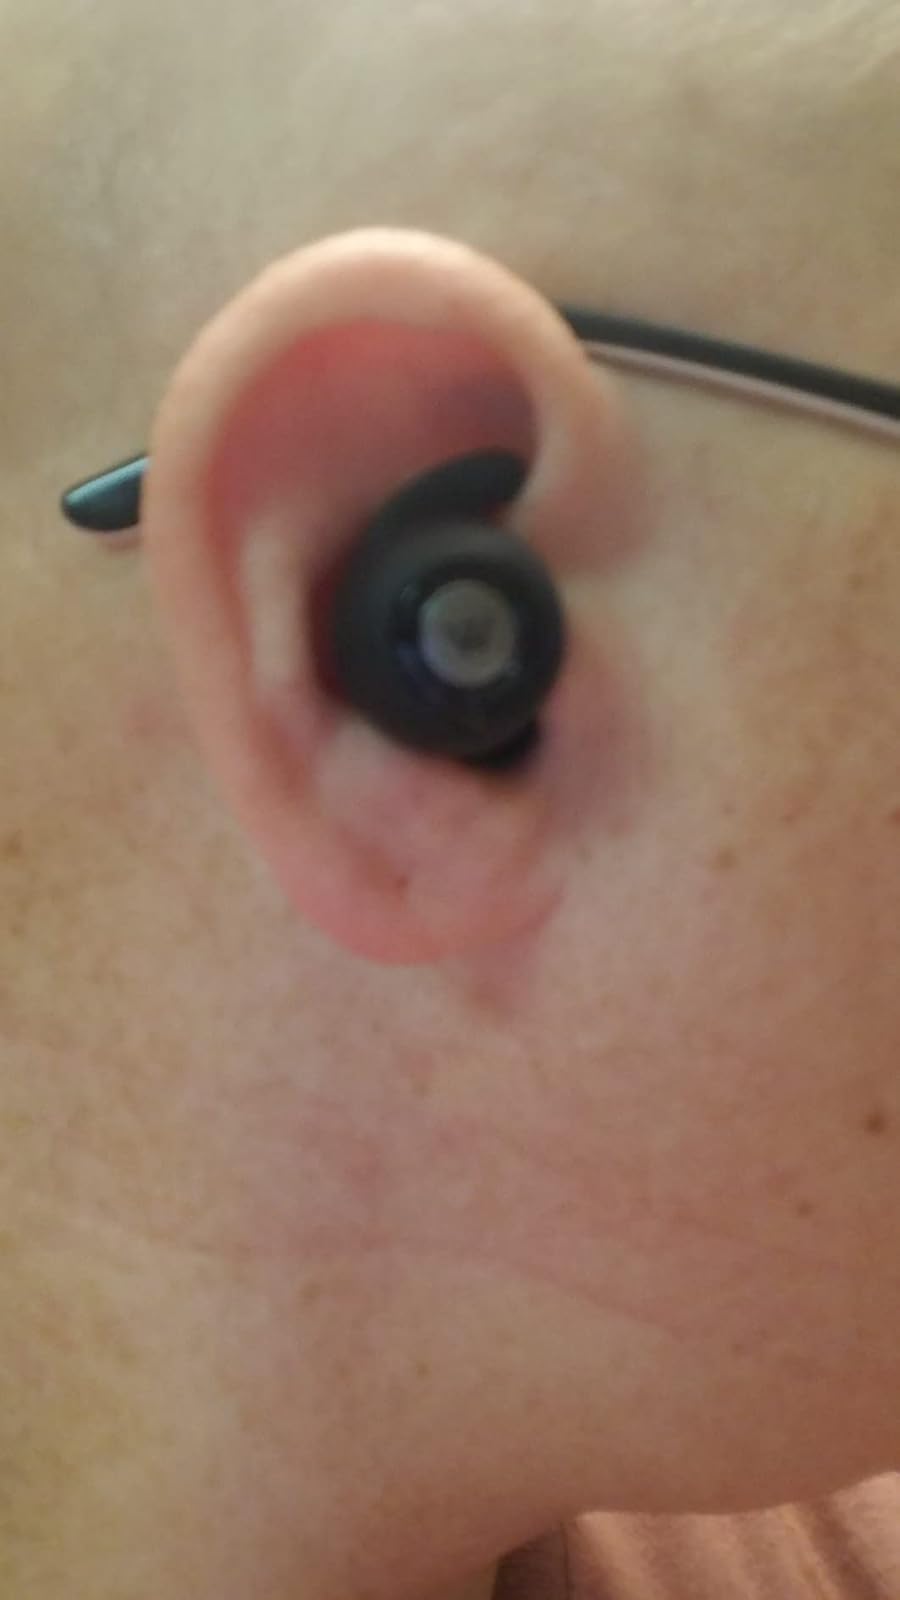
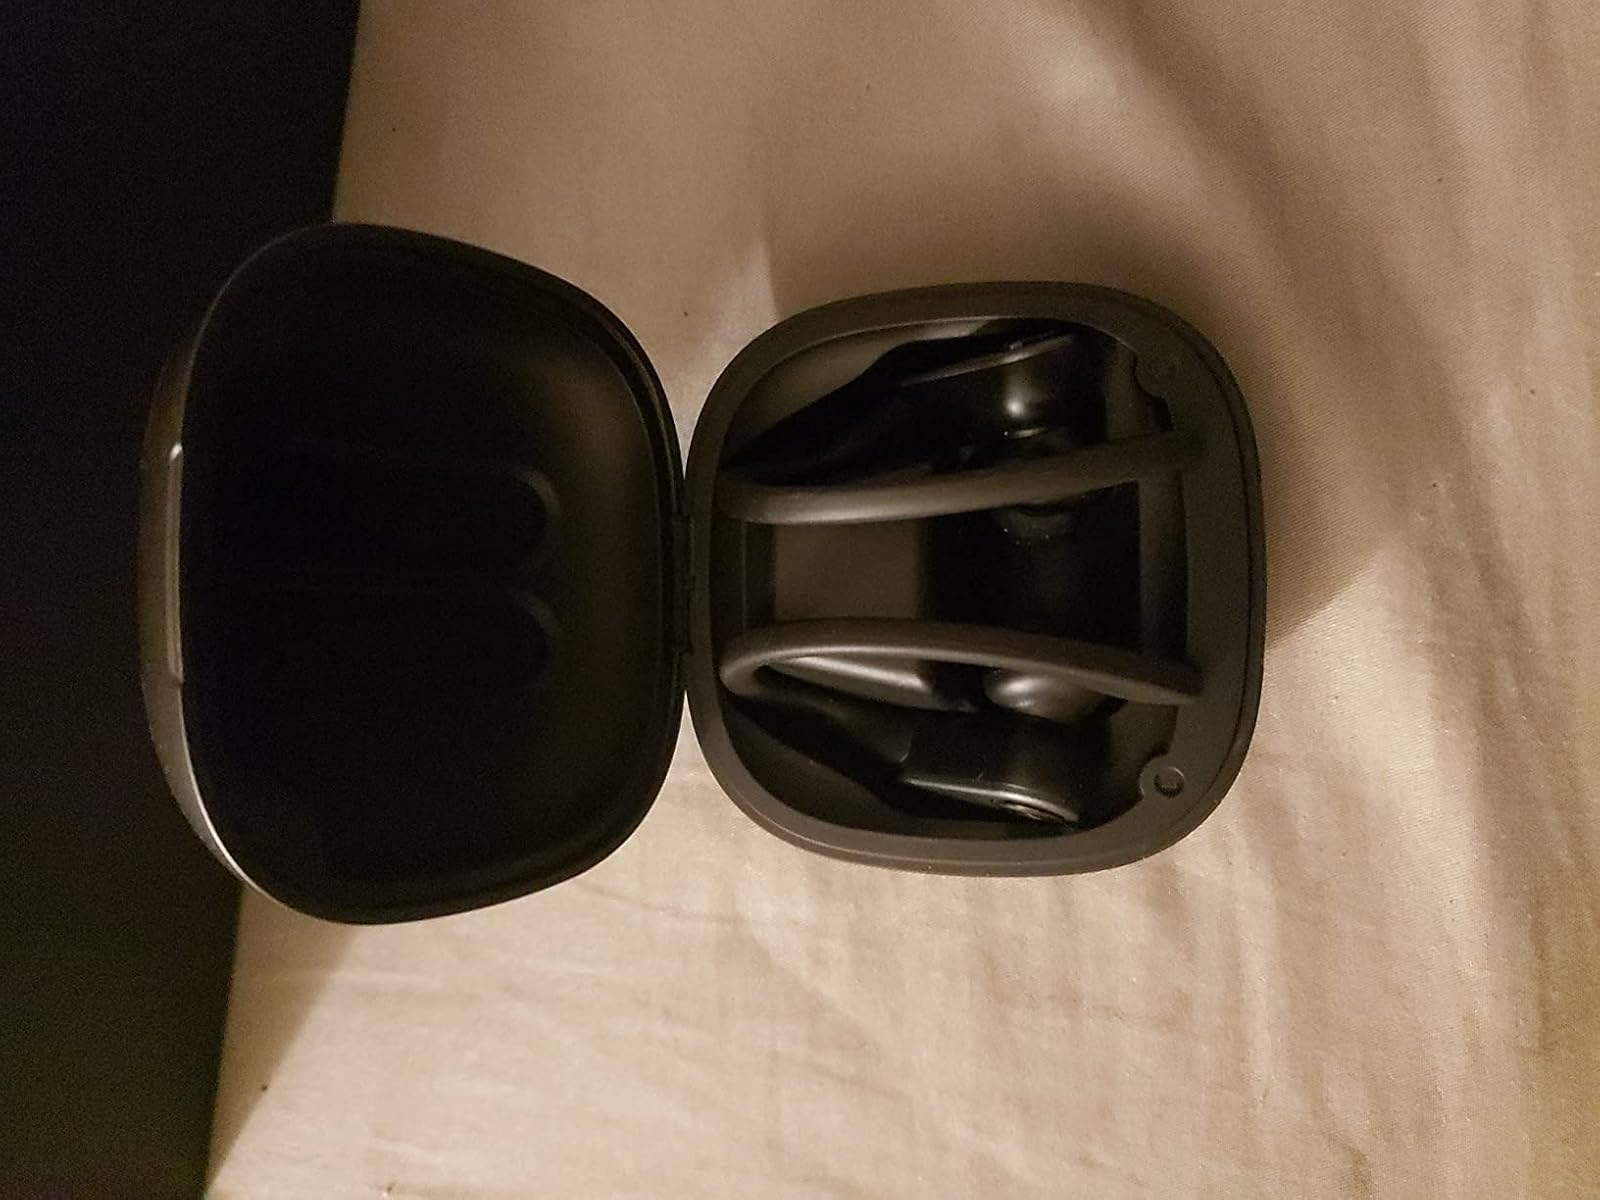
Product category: earbuds
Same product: no